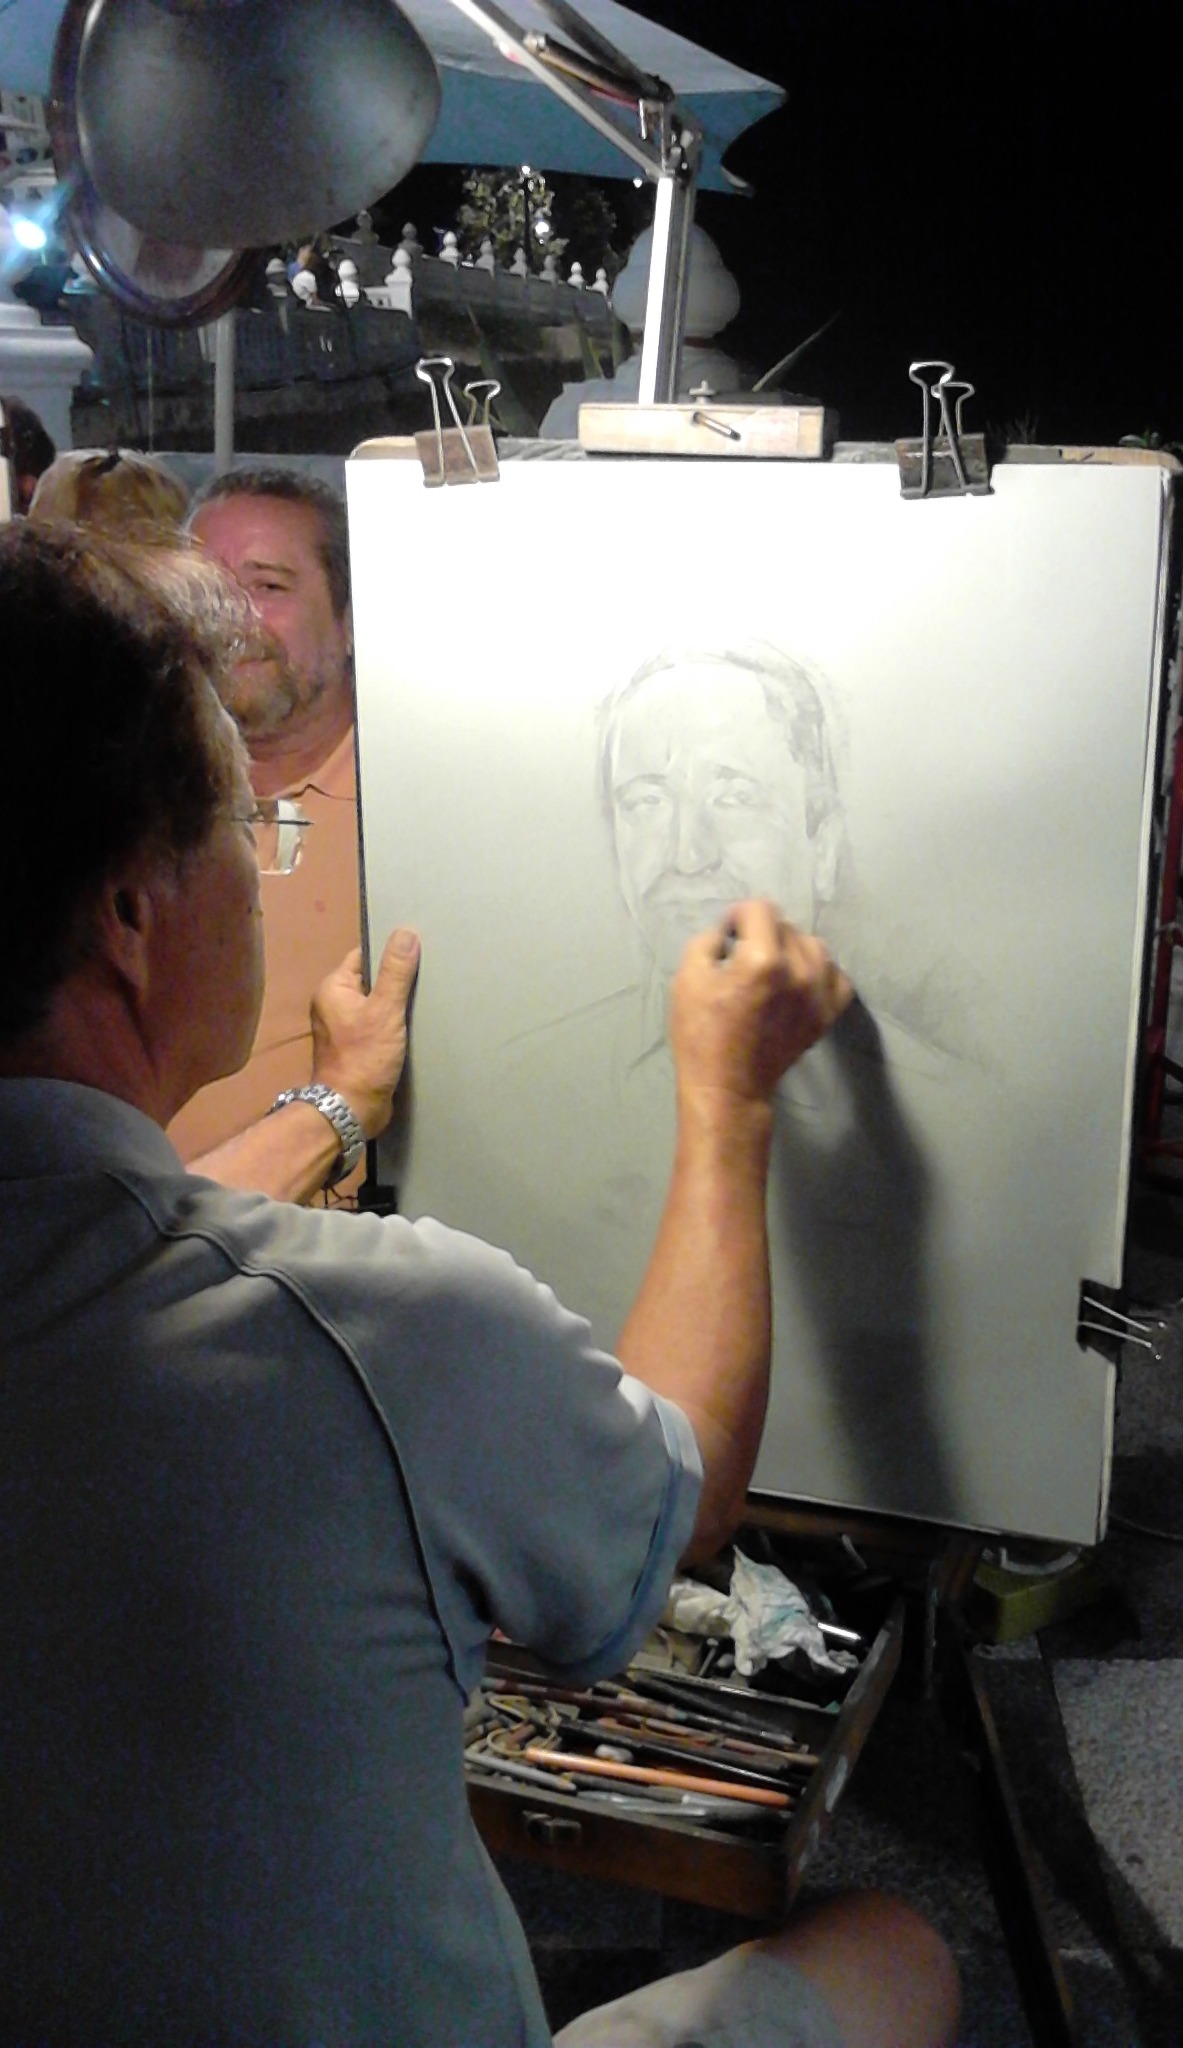
portrait, artist, box, art, spain, painter, image, brushes, benidorm